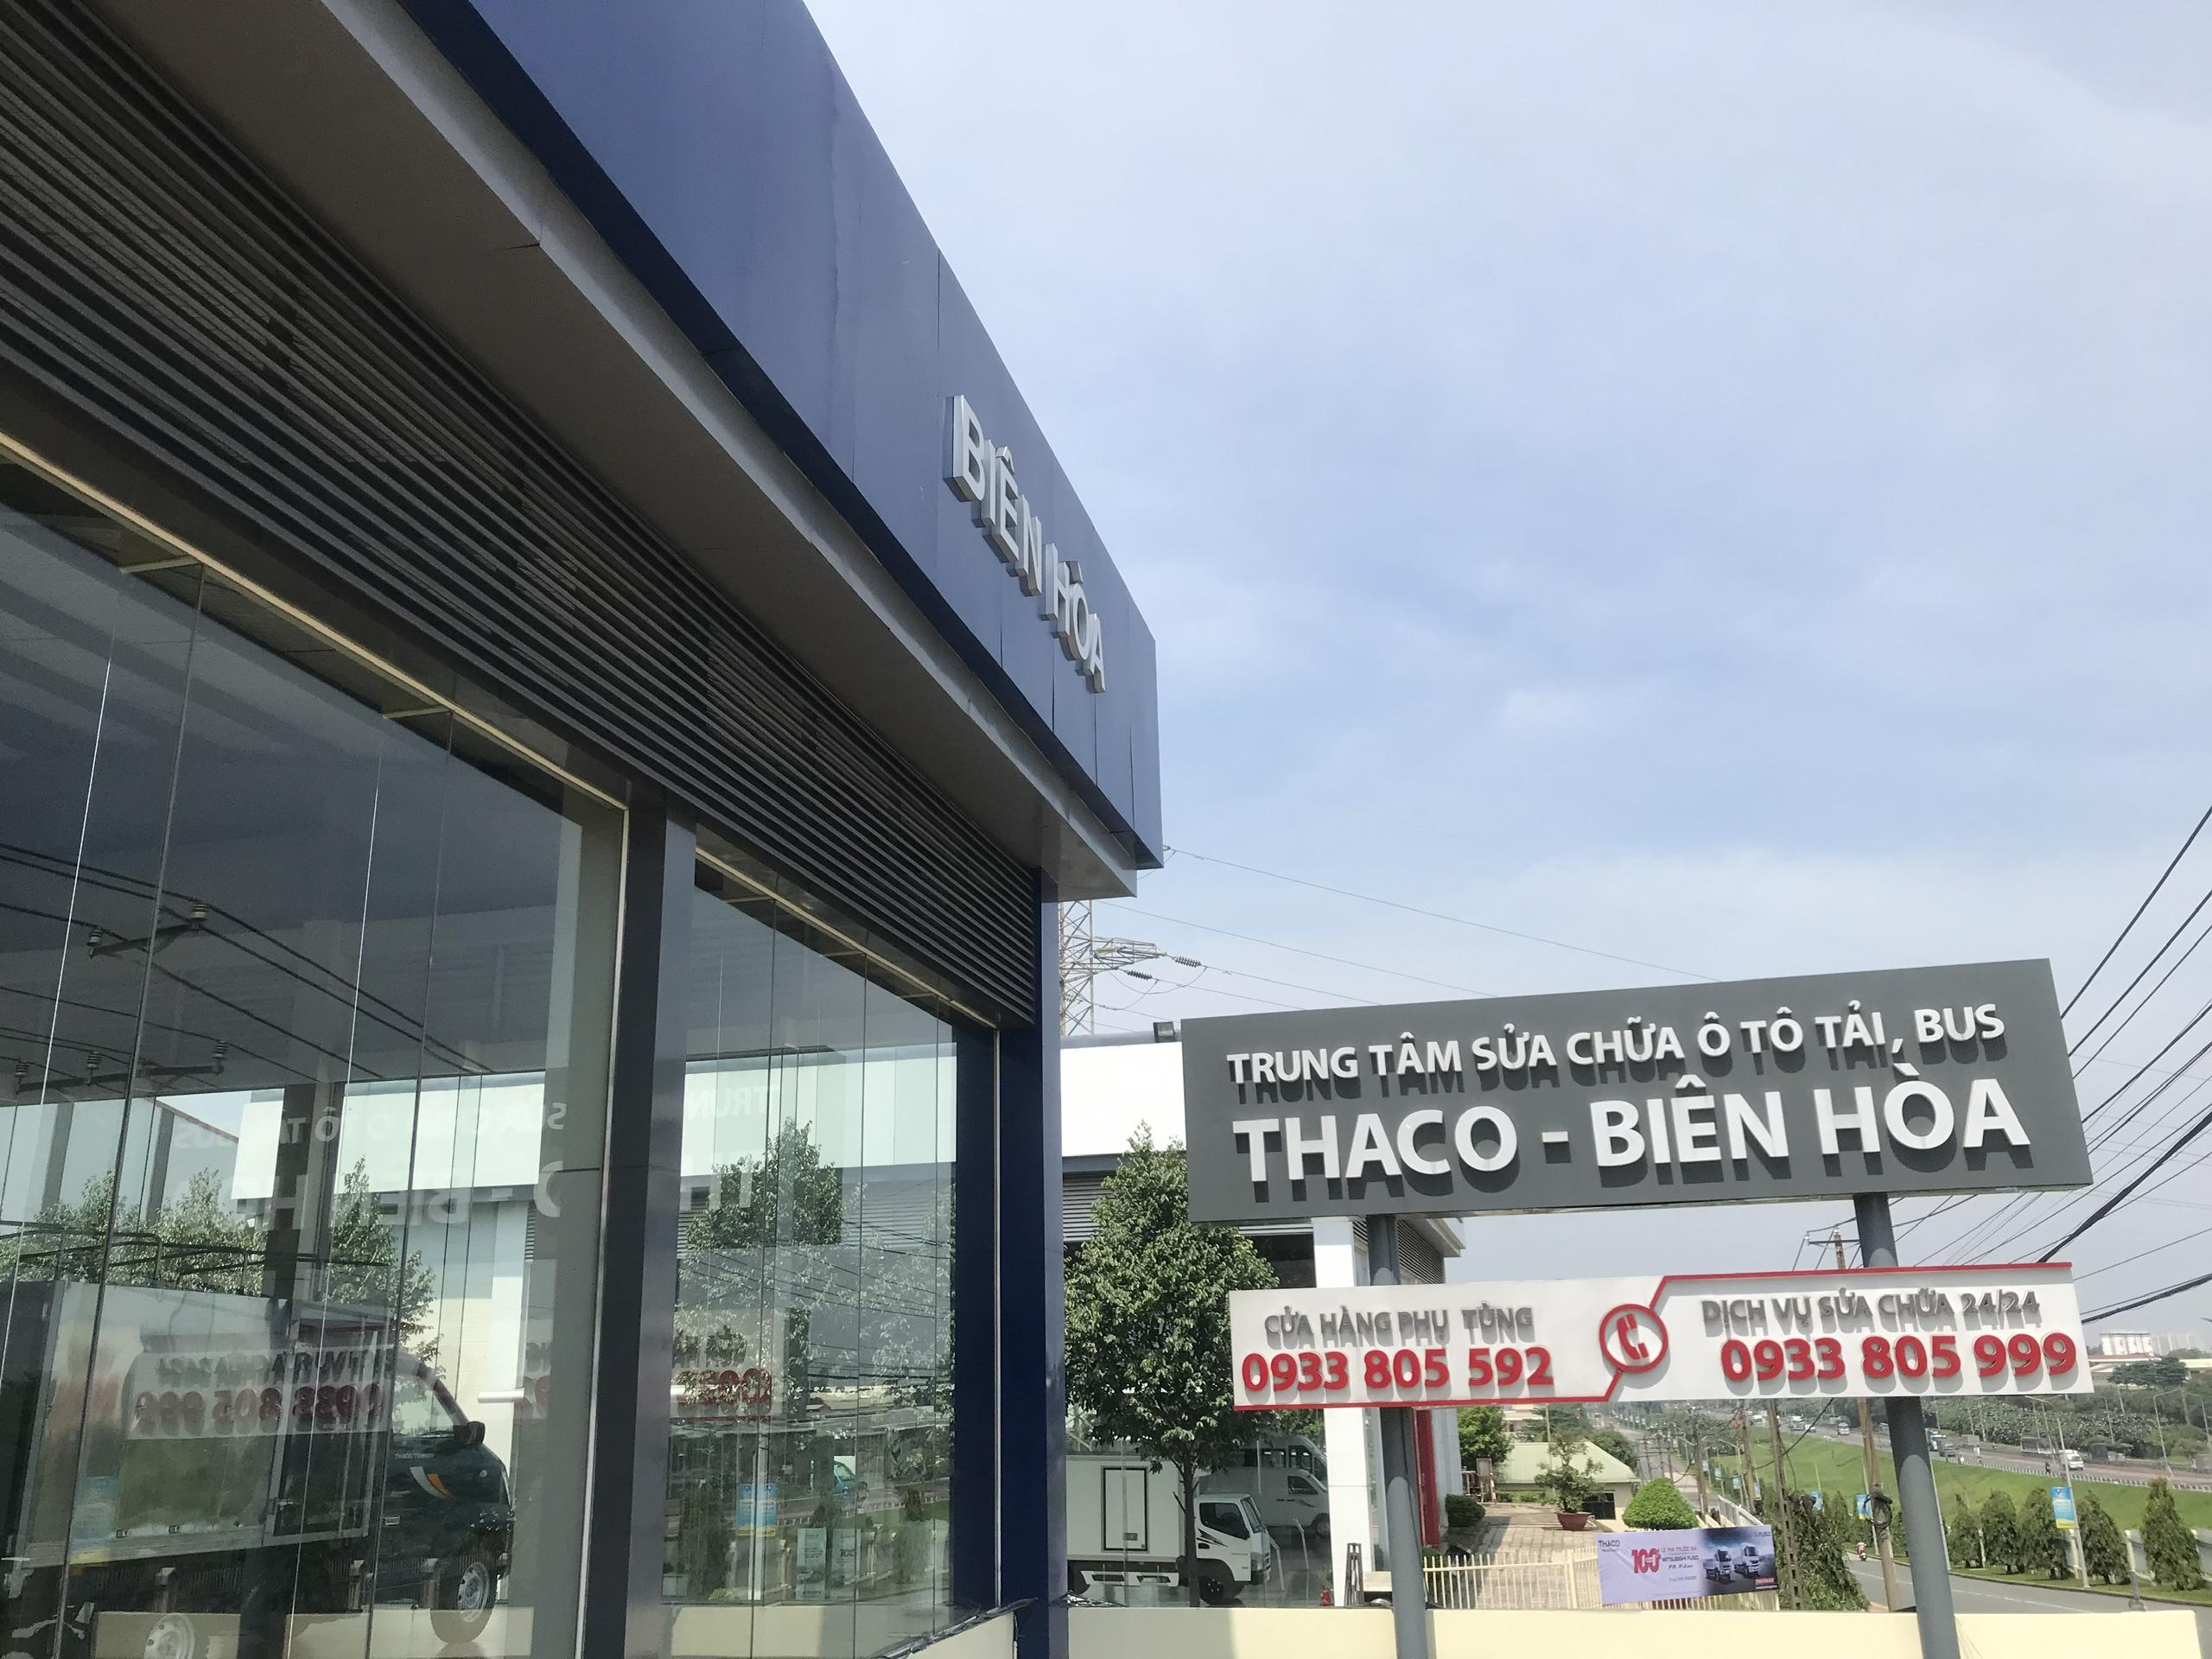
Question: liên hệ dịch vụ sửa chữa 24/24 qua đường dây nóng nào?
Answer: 0933805999